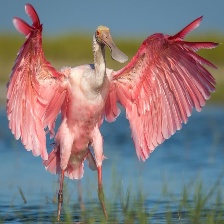
Species: ROSEATE SPOONBILL
Scientific name: PLATALEA AJAJA
ImageNet parent category: spoonbill